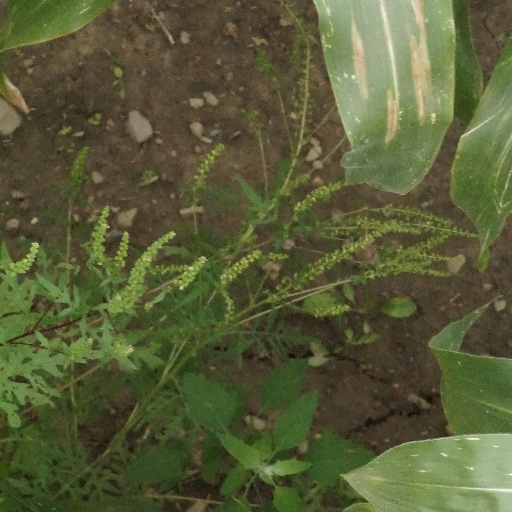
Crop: maize; corn